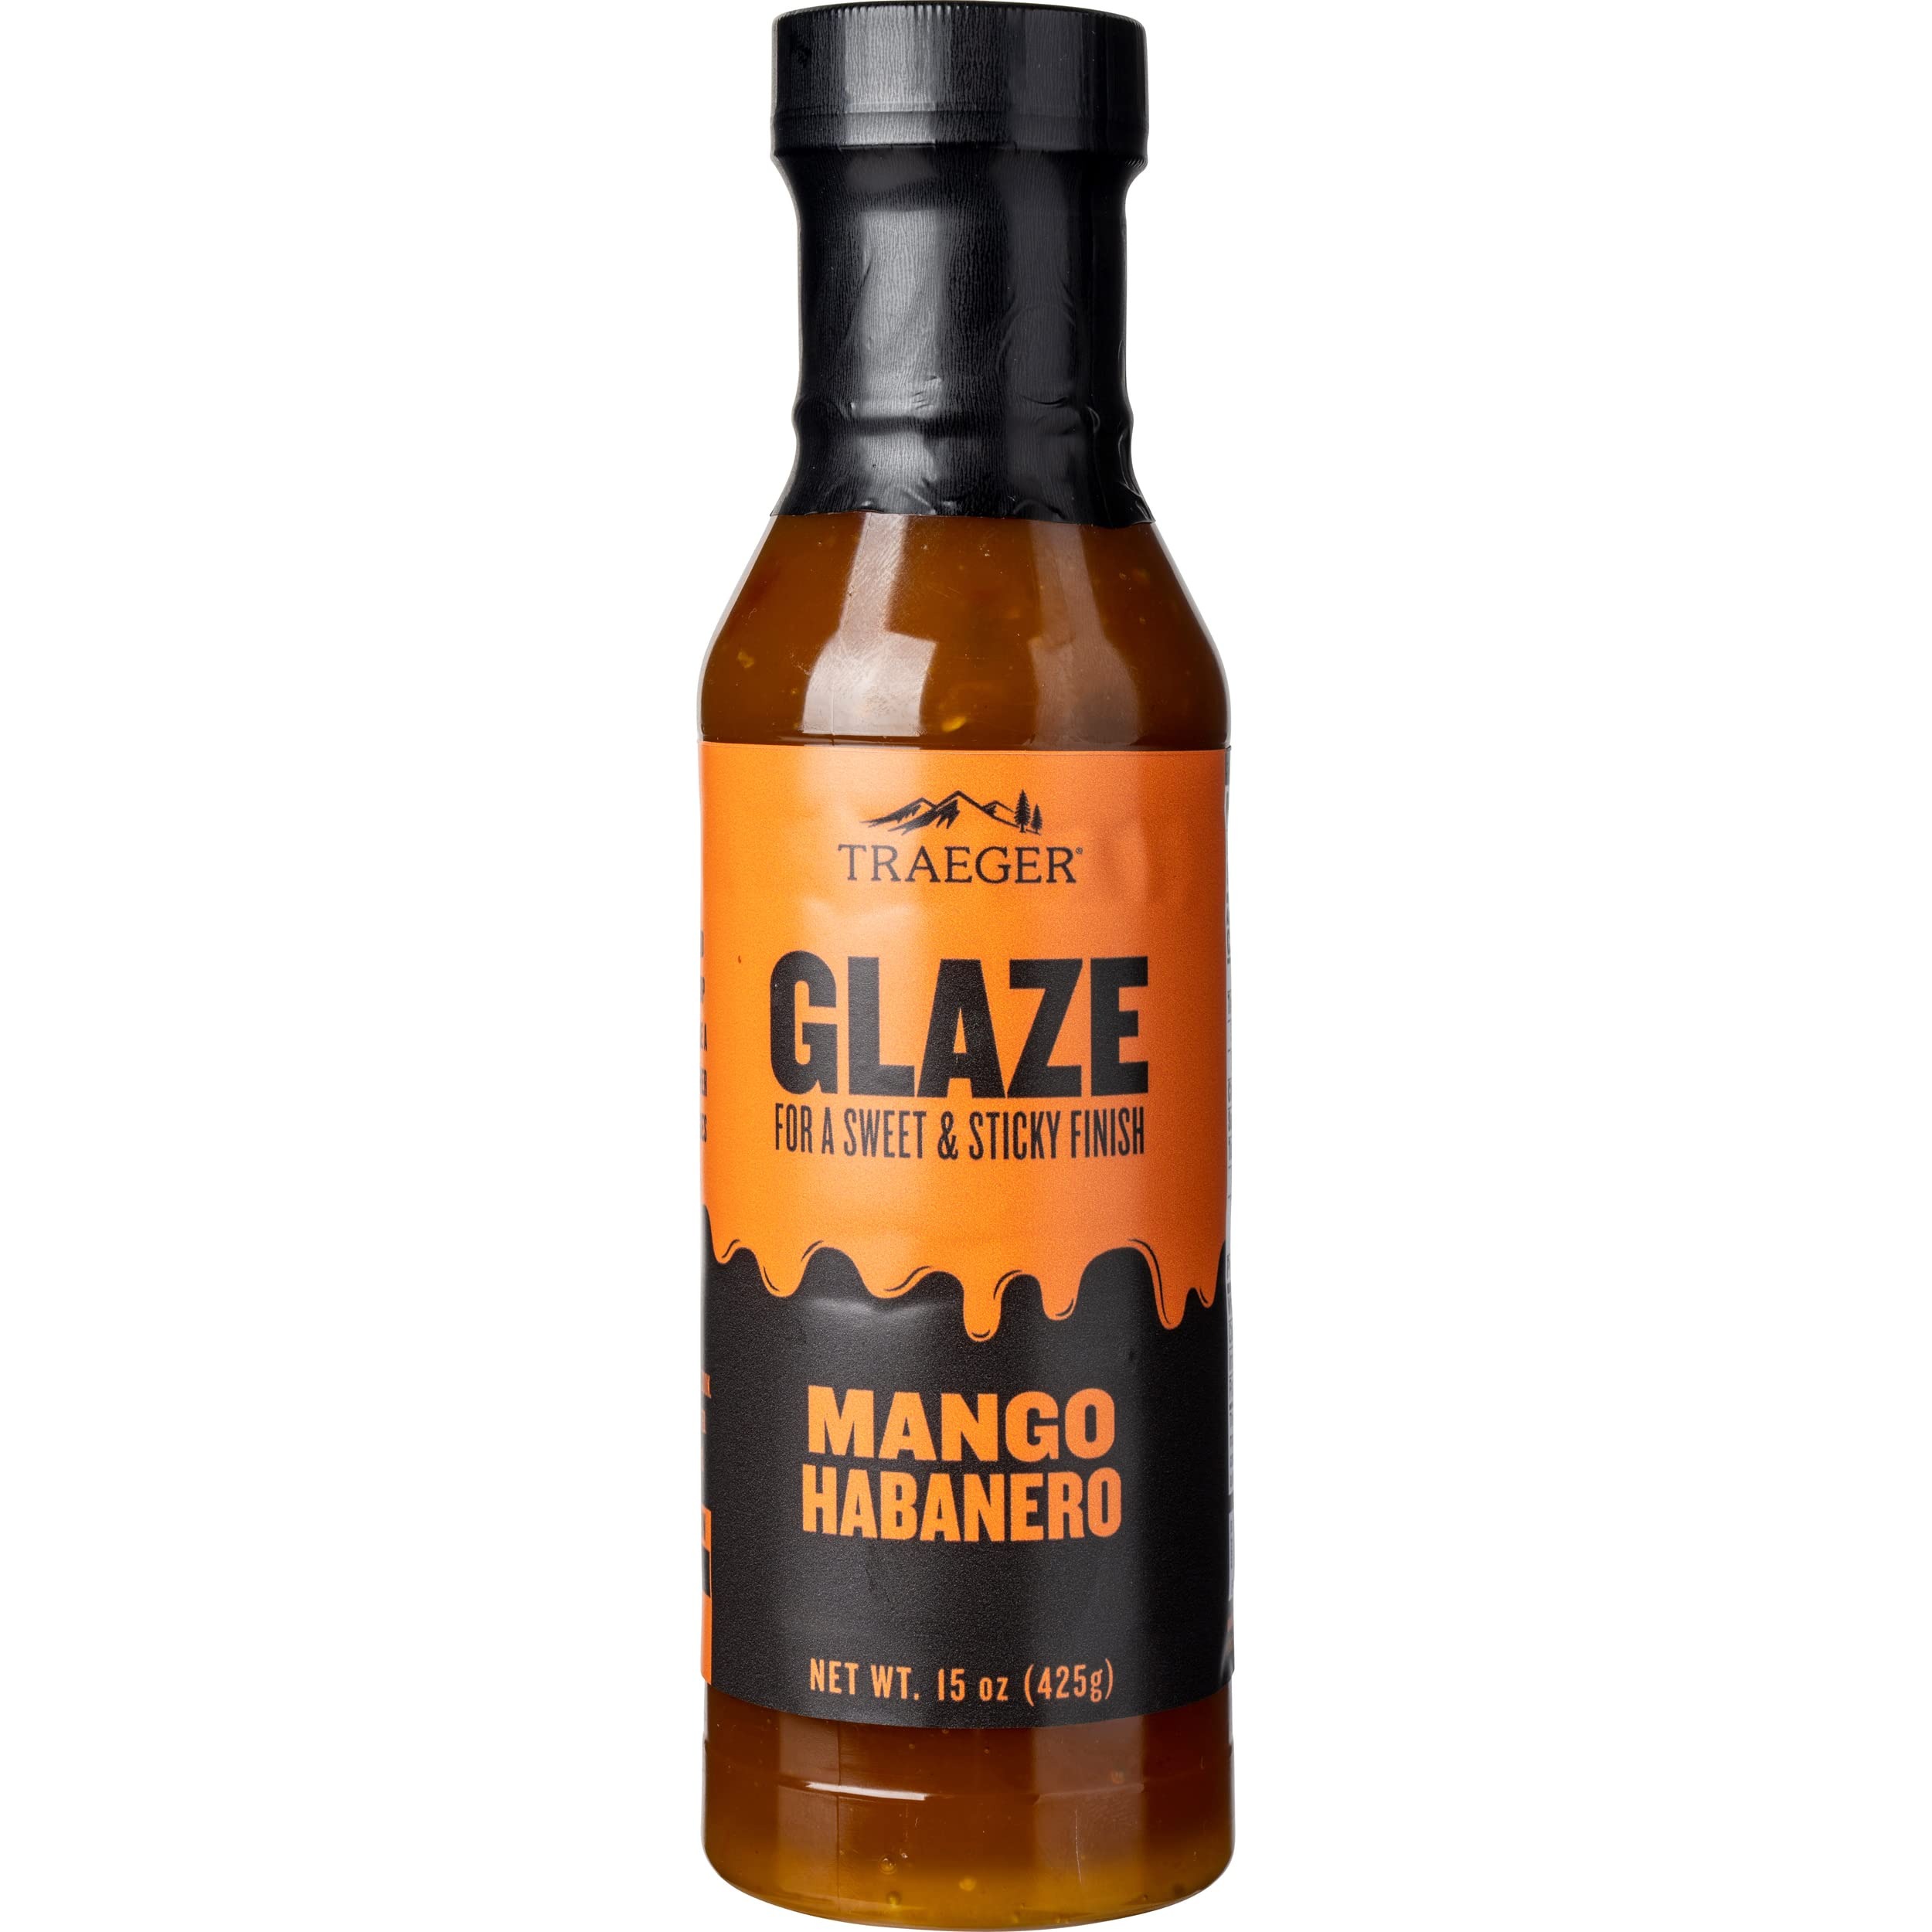
Item Name: Traeger Mango Habanero Glaze
Bullet Point 1: Brush on meat at the end of cooks to add color and flavor
Bullet Point 2: Features spicy, tropical flavors with mango and habanero
Bullet Point 3: Great on chicken, pork, salmon, and more
Bullet Point 4: Comes in a 15oz bottle
Value: 15.0
Unit: Fl Oz

Price: 10.99